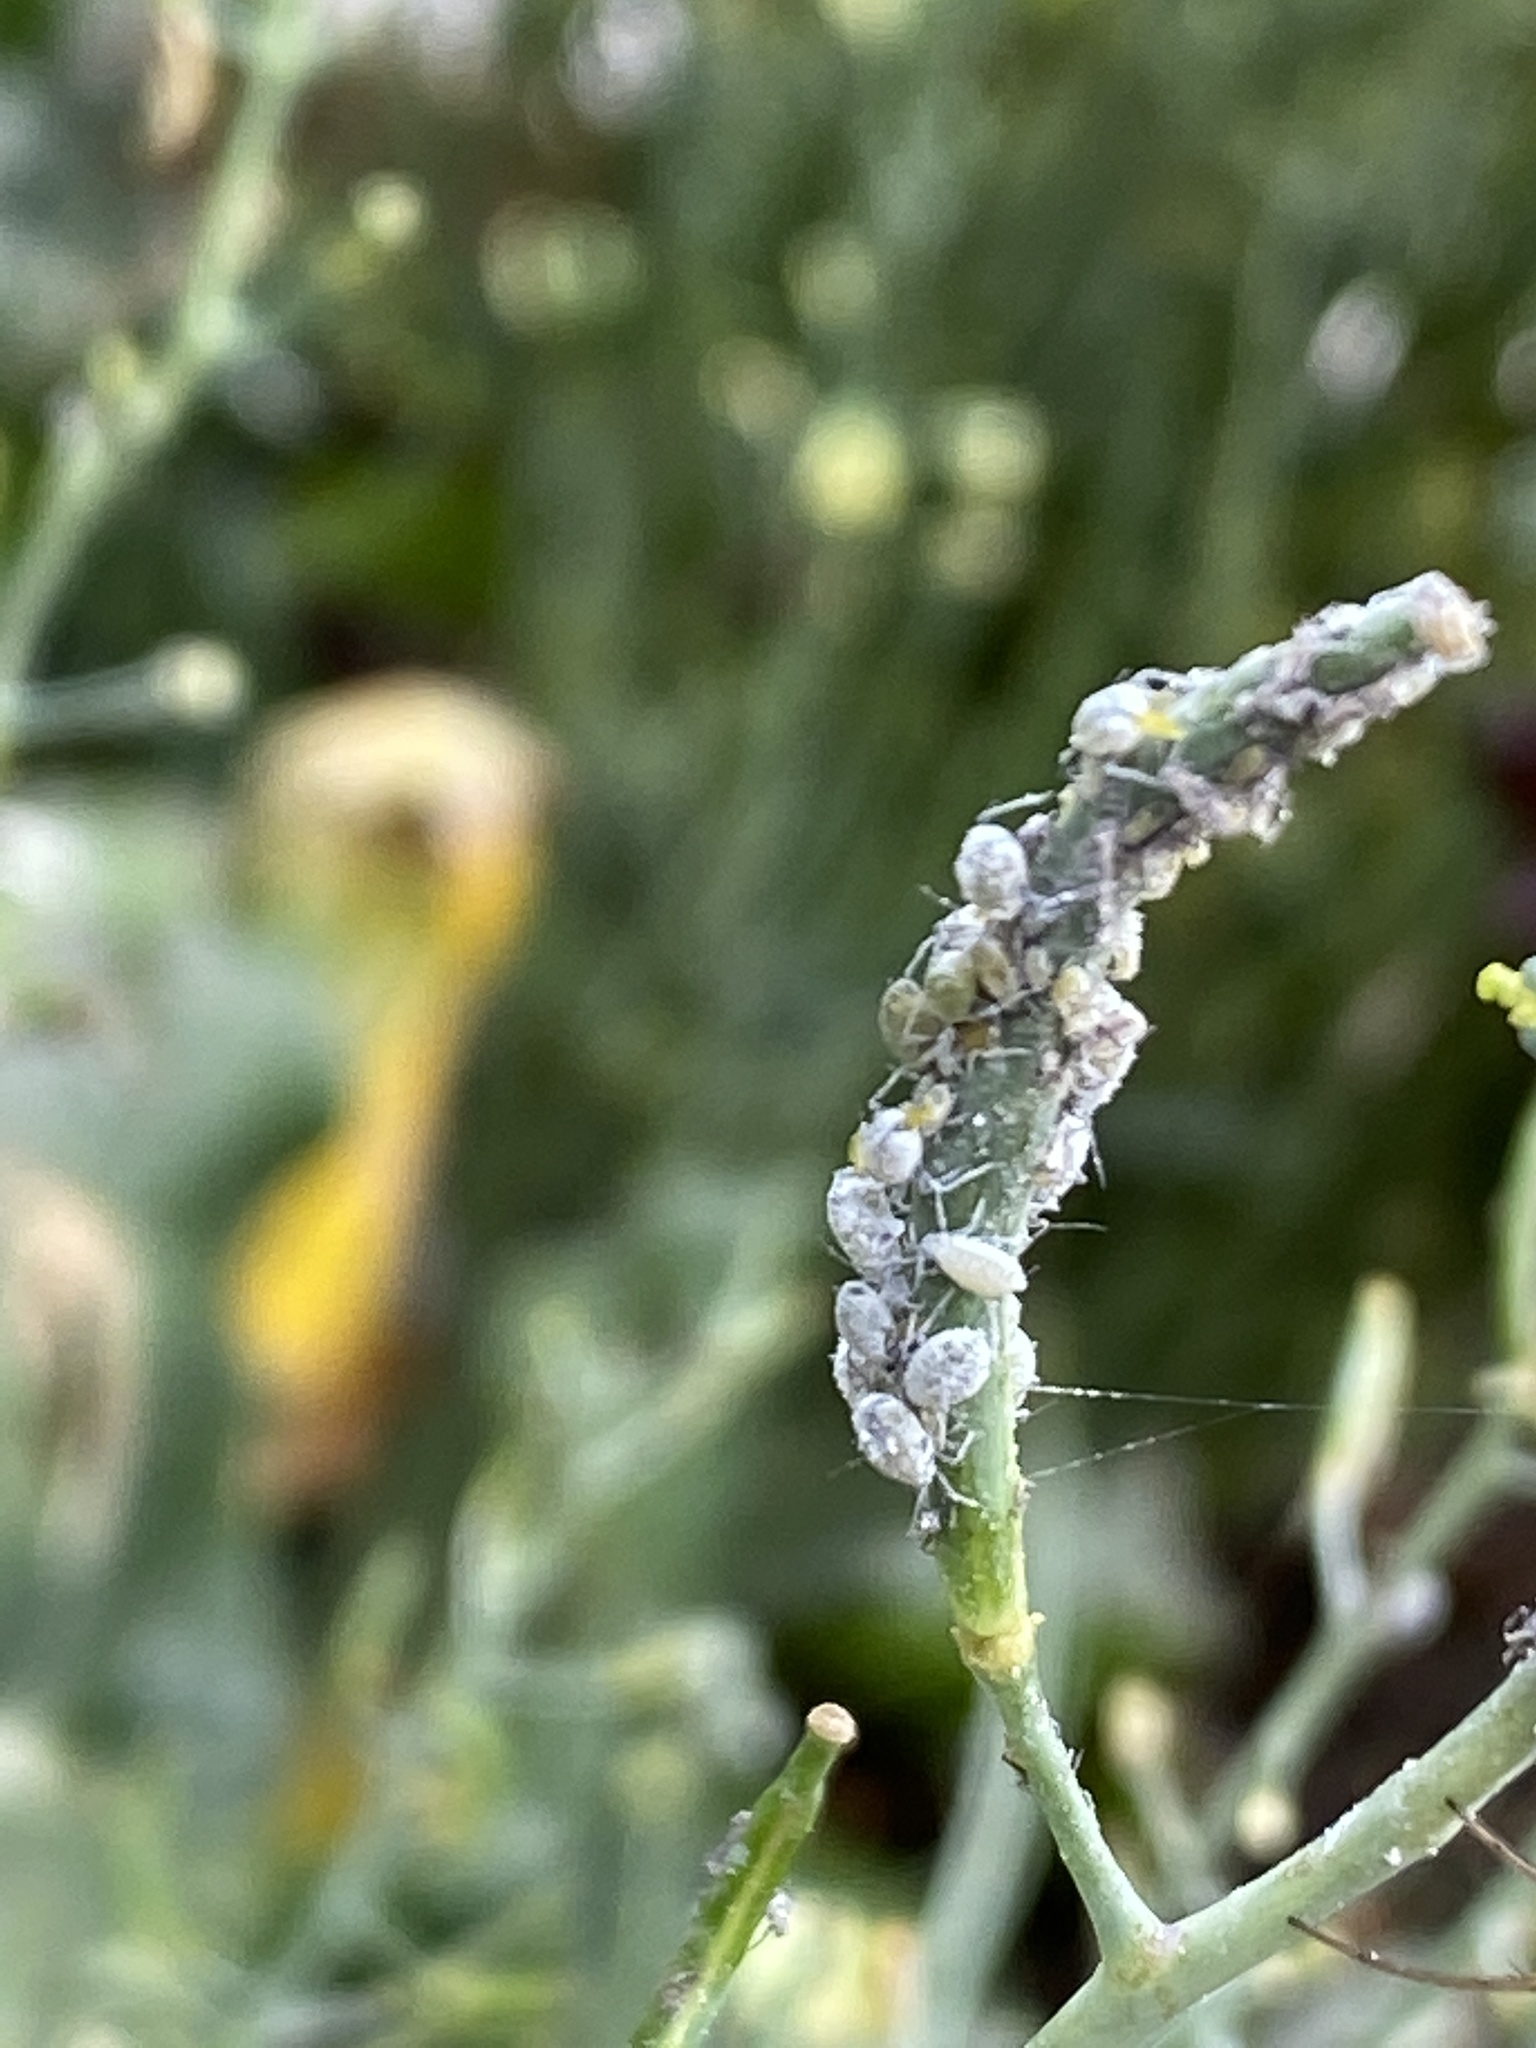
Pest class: cabbage_aphid